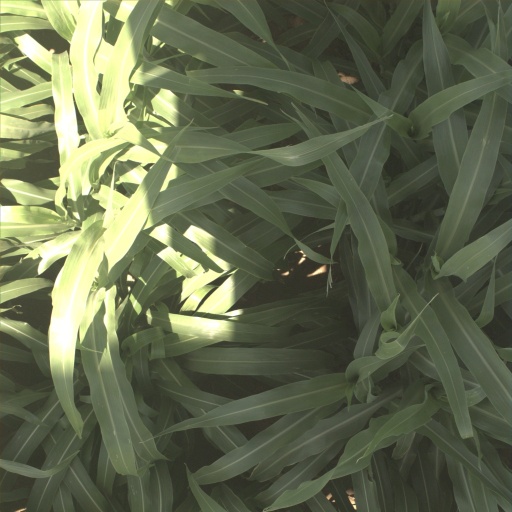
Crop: sorghum